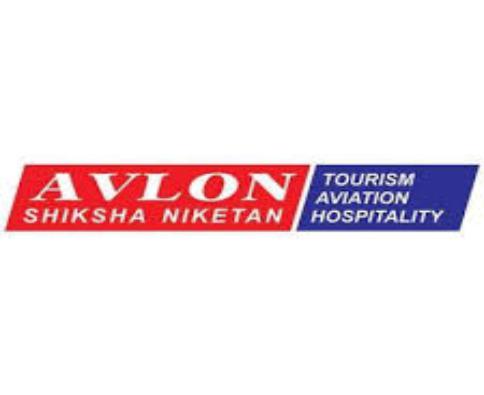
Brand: Avlon
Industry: Necessities